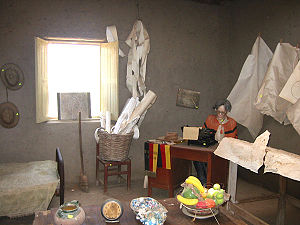
Maria Reiche
Maria Reiche
Maria Reiche var en tysk-født matematiker og arkæolog, som er berømt for sin forskning i Nazca-linjerne i Peru.